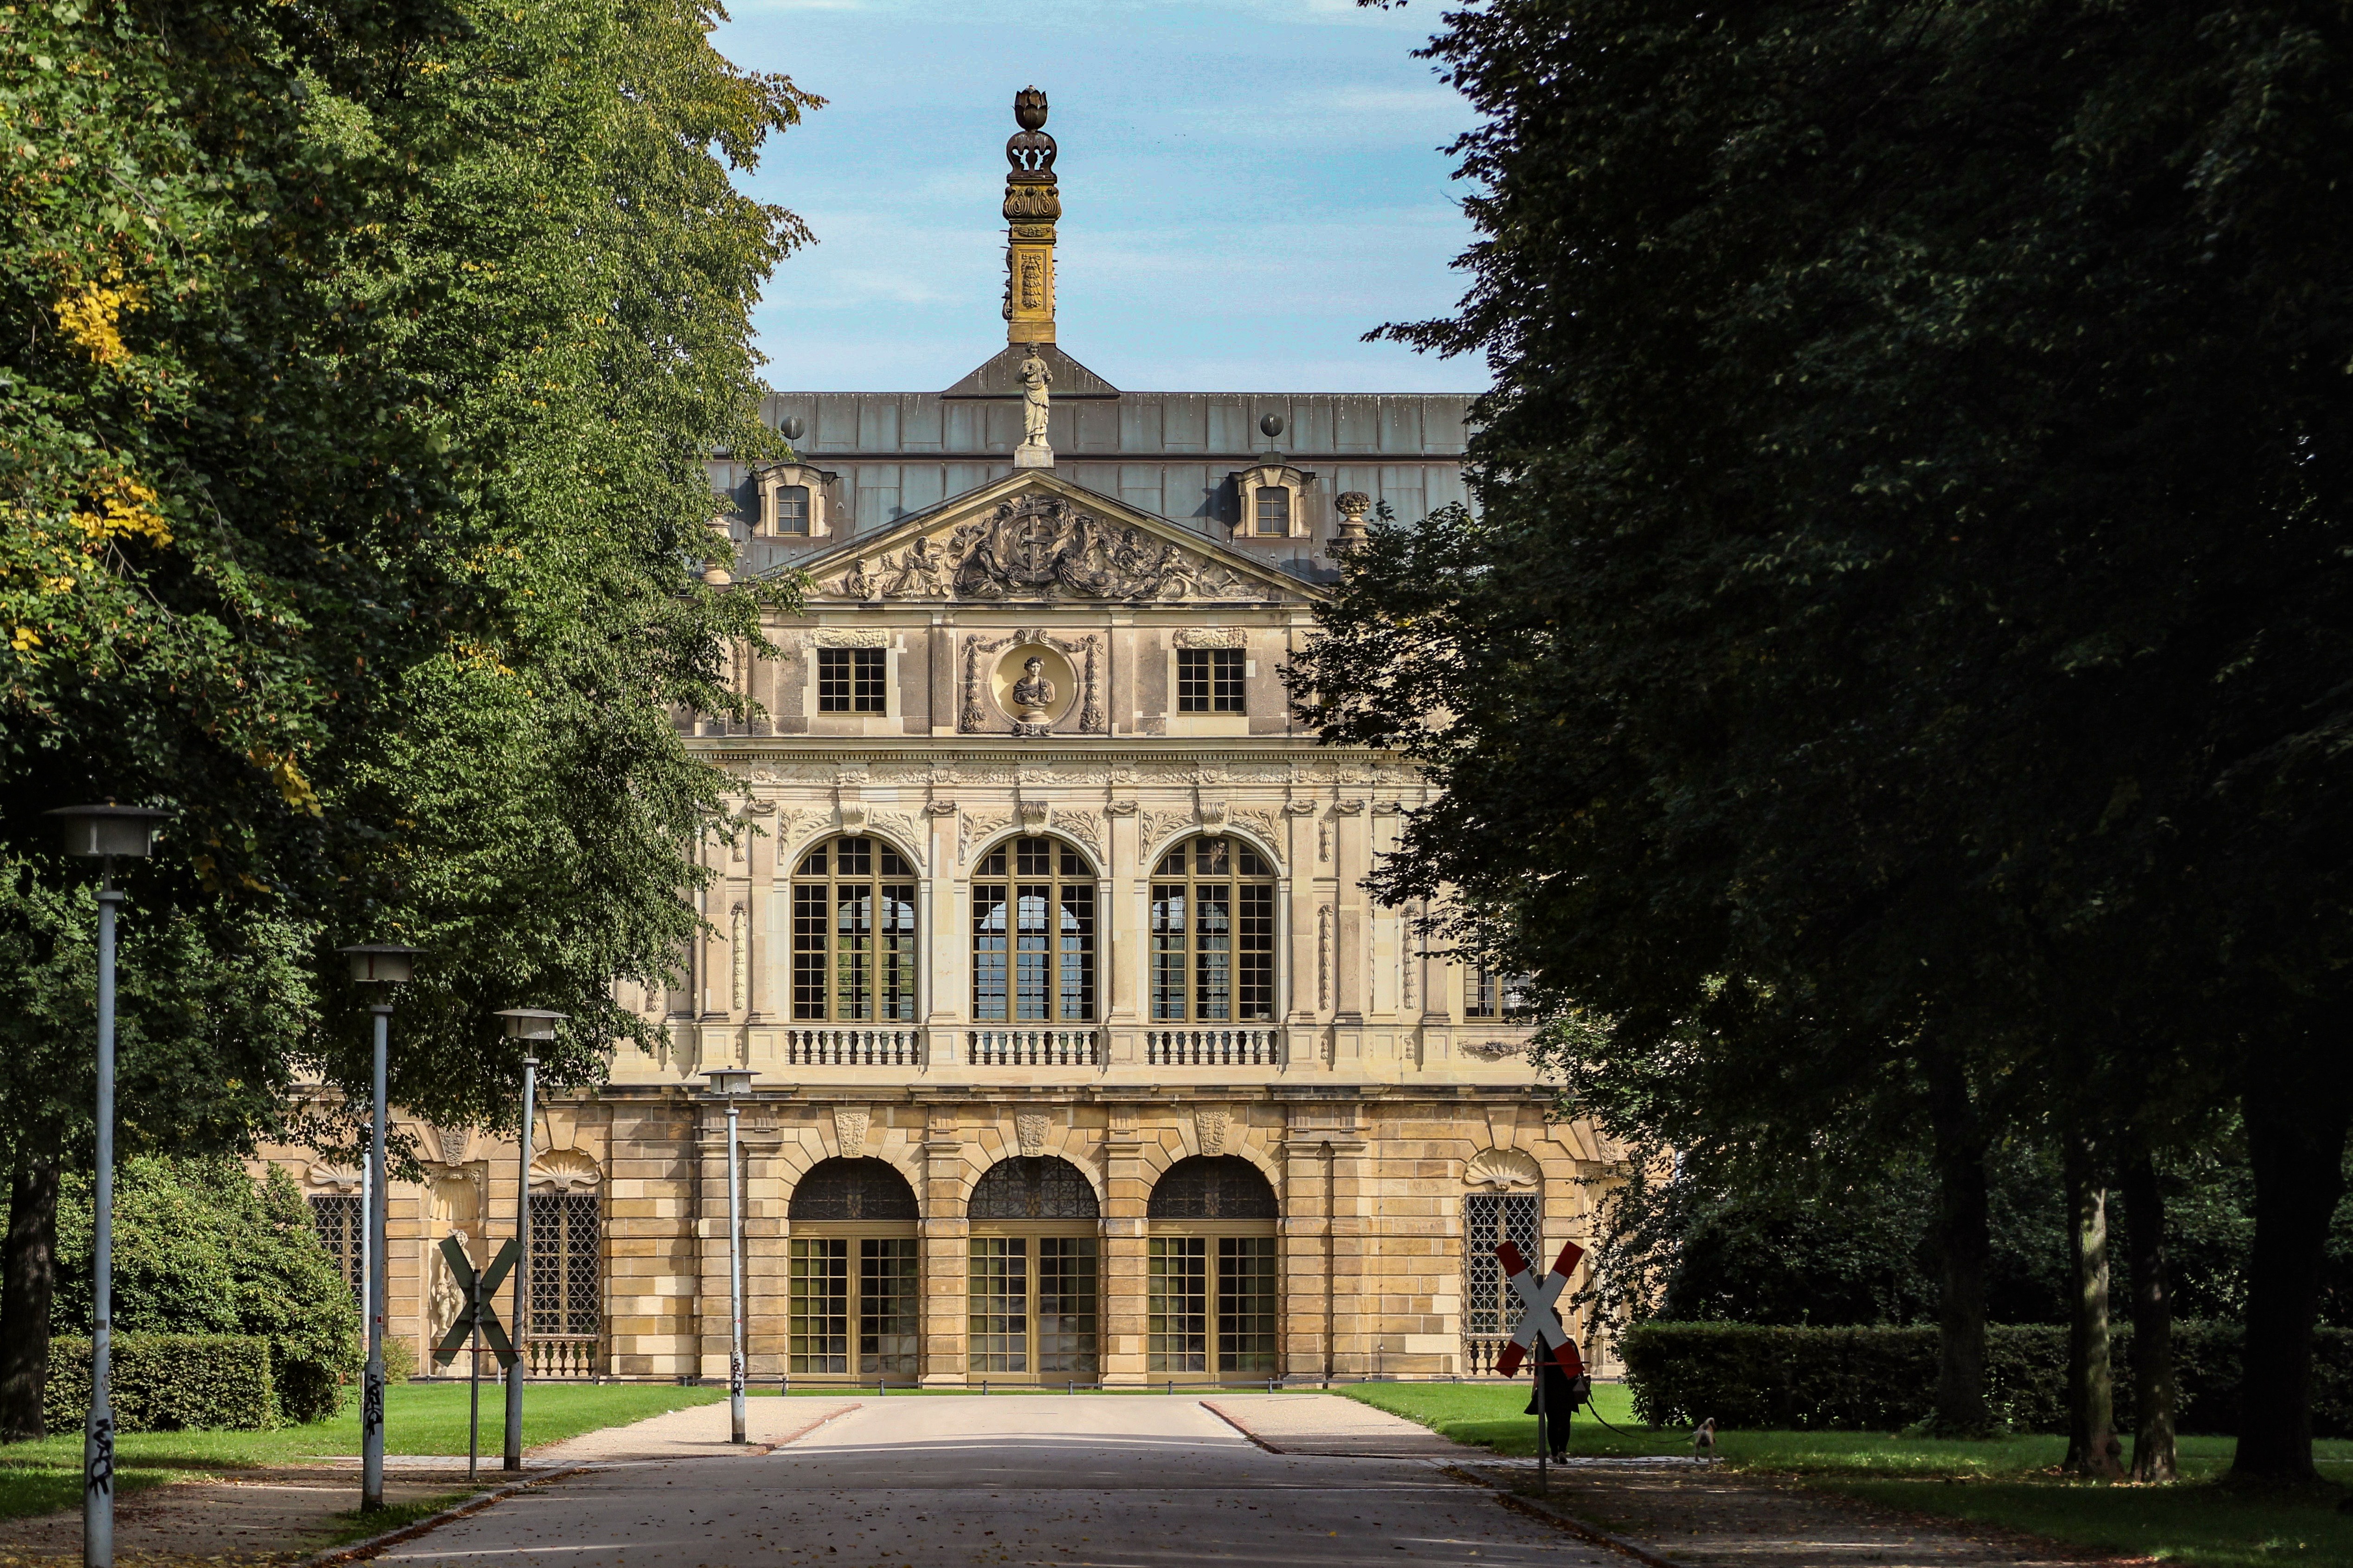
mansion, building, chateau, palace, museum, park, landmark, church, place of worship, palais, monastery, estate, historically, dresden, stately home, gosser garden